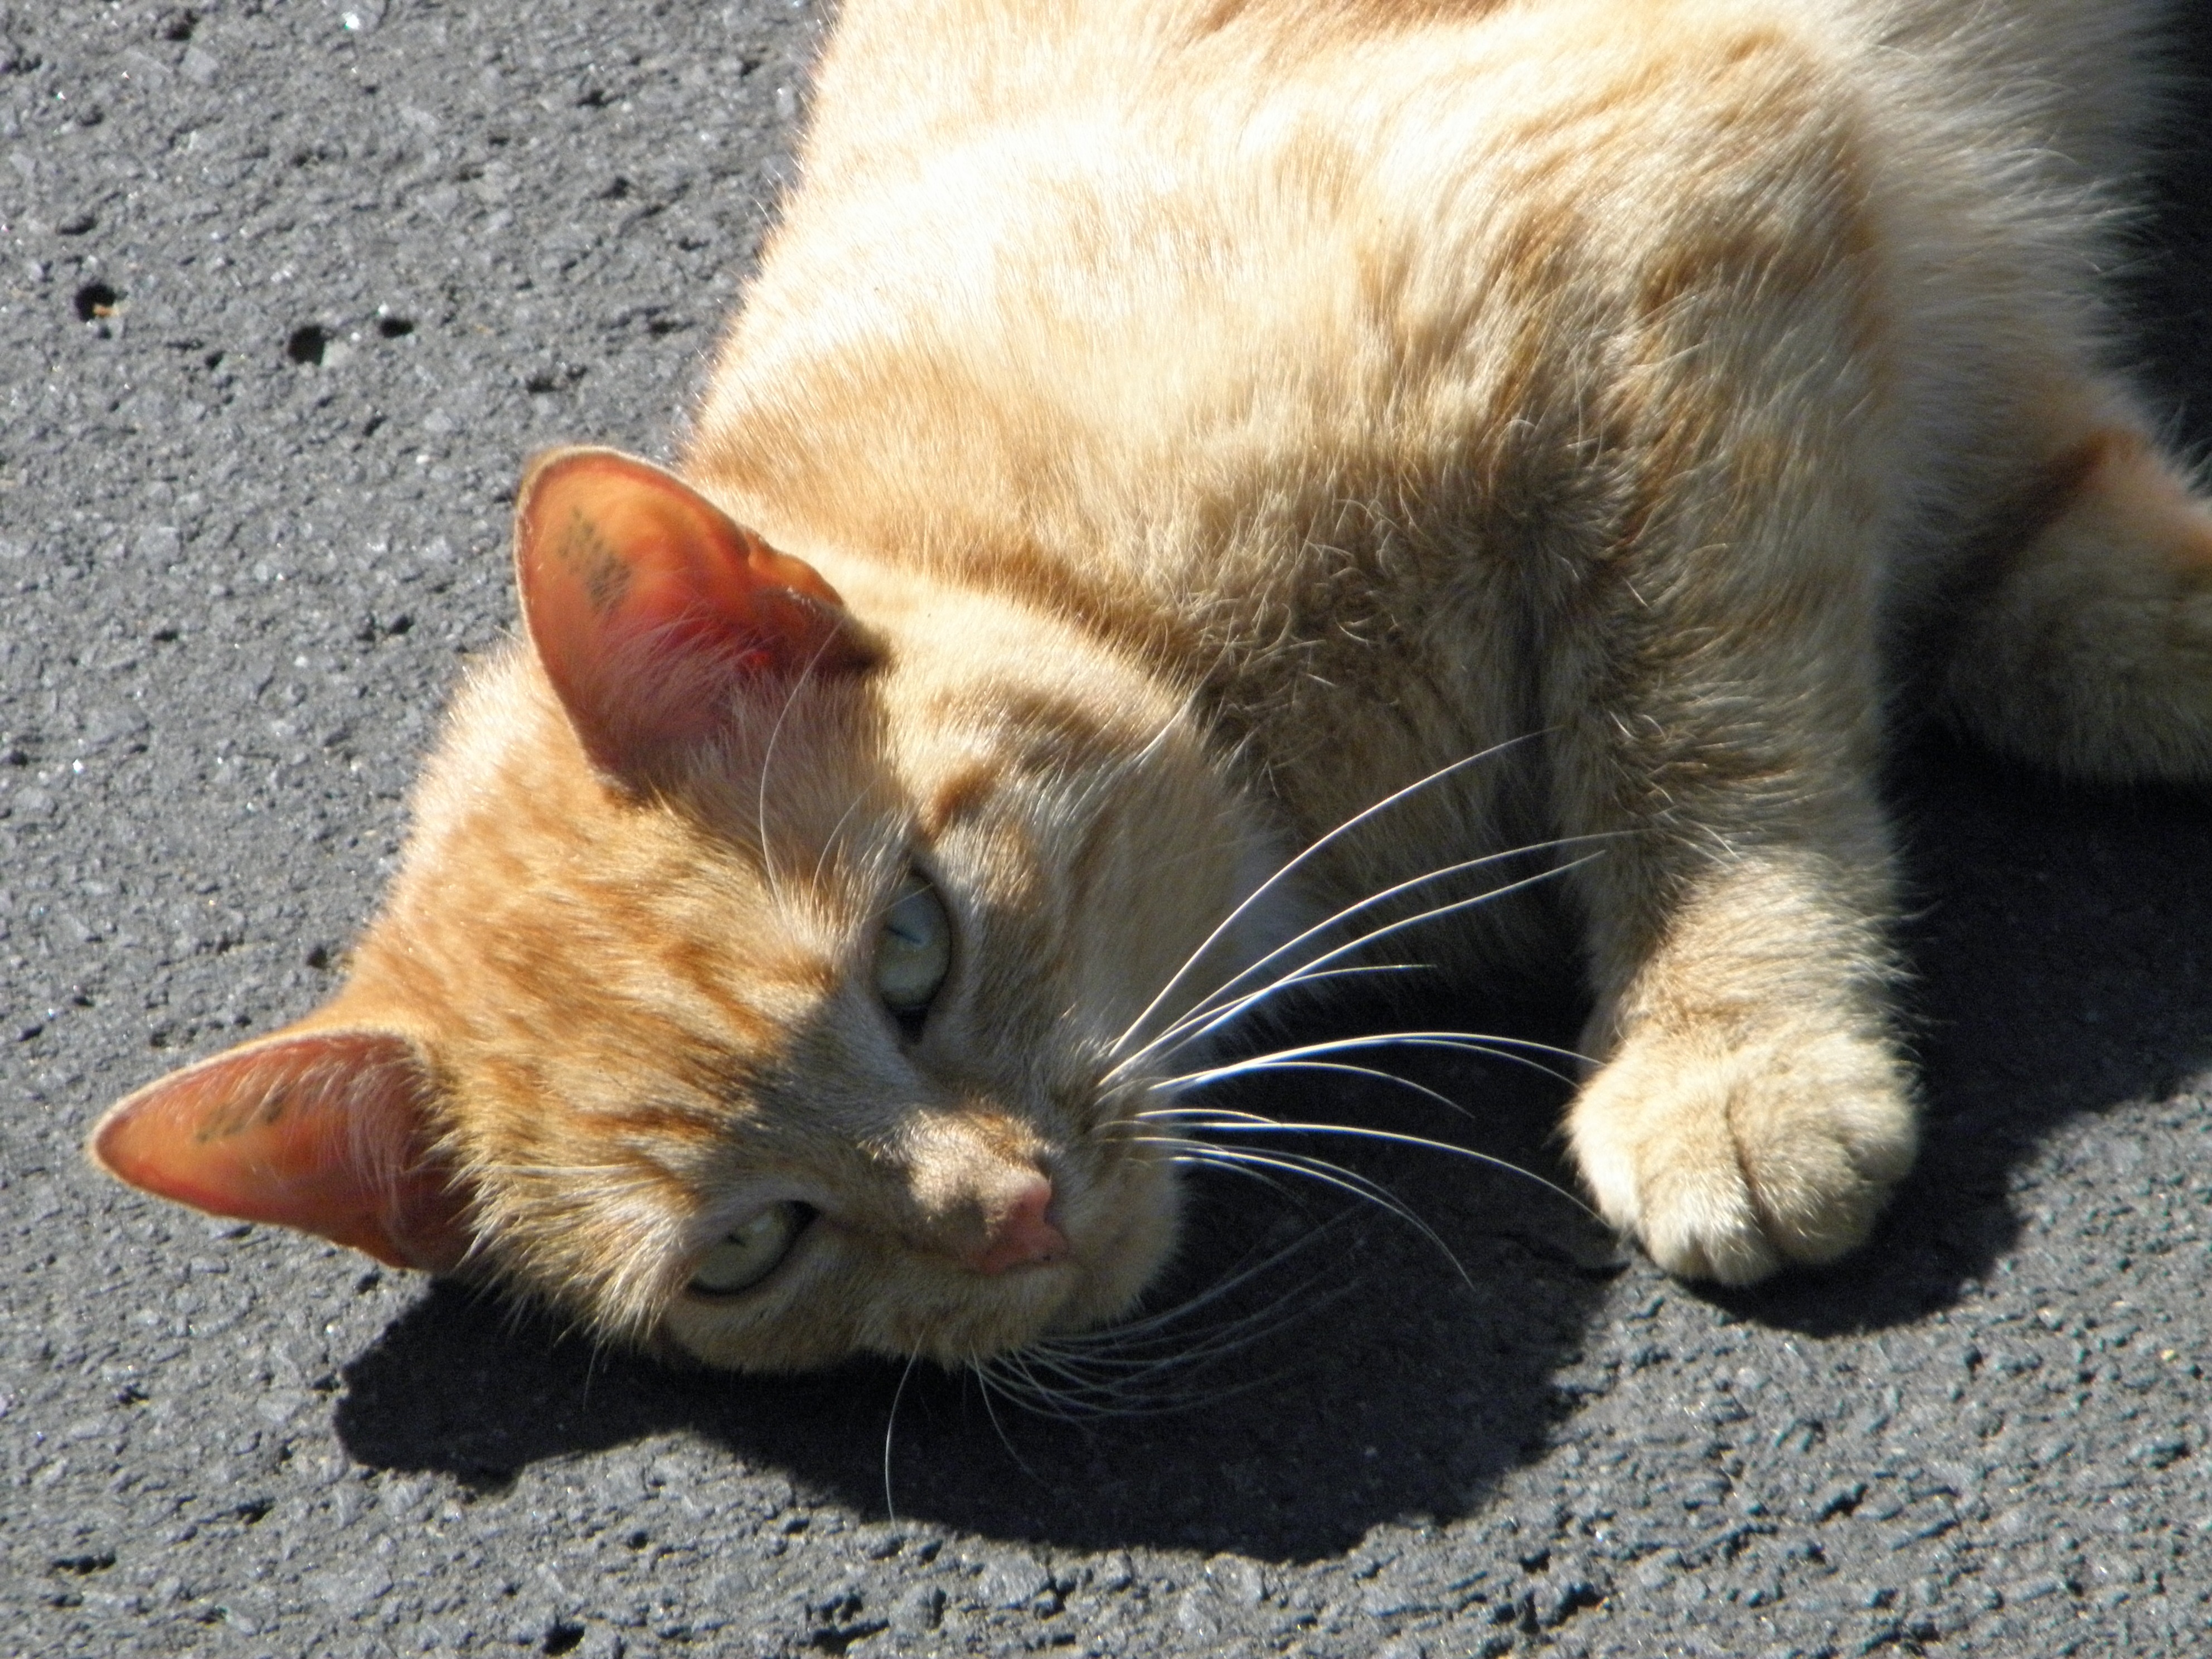
kitten, cat, mammal, nose, whiskers, snout, animals, vertebrate, domestic cat, cute cat, cat's eyes, chill out, tabby cat, small to medium sized cats, cat like mammal, domestic short haired cat